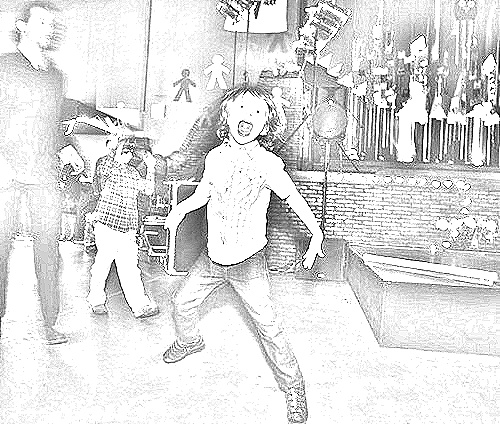
Portrait style: Sketch Portrait